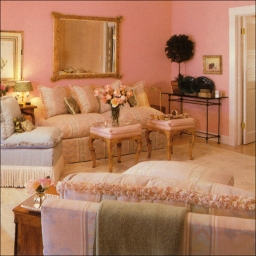
Room type: livingroom